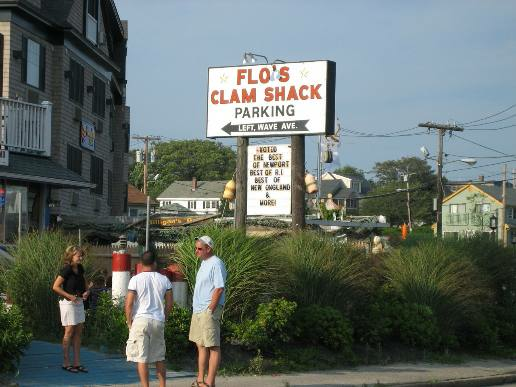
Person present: Yes